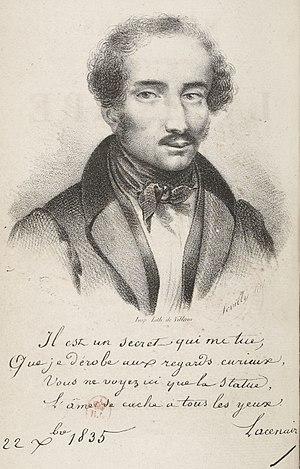
Portrait de Lacenaire en frontispice de ses mémoires.
Pierre François Lacenaire, né le 20 décembre 1803 à Lyon, guillotiné le 9 janvier 1836 à Paris, est un escroc et criminel français, qui défraya la chronique. Mis en vedette par la presse avec la complicité des autorités dans un contexte politique dangereux, il se fait connaître comme poète-assassin, à la suite de la publication de ses mémoires et de ses chansons.